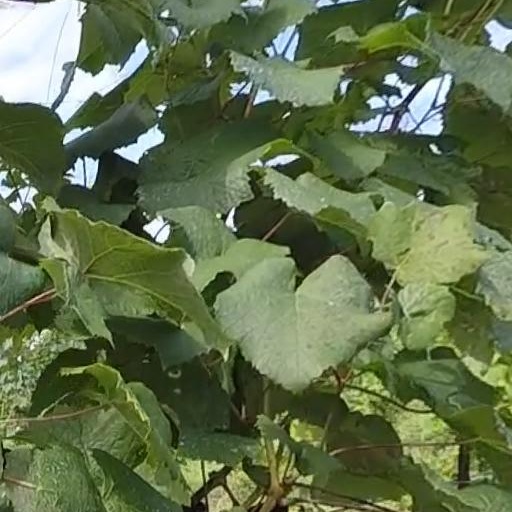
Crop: grape